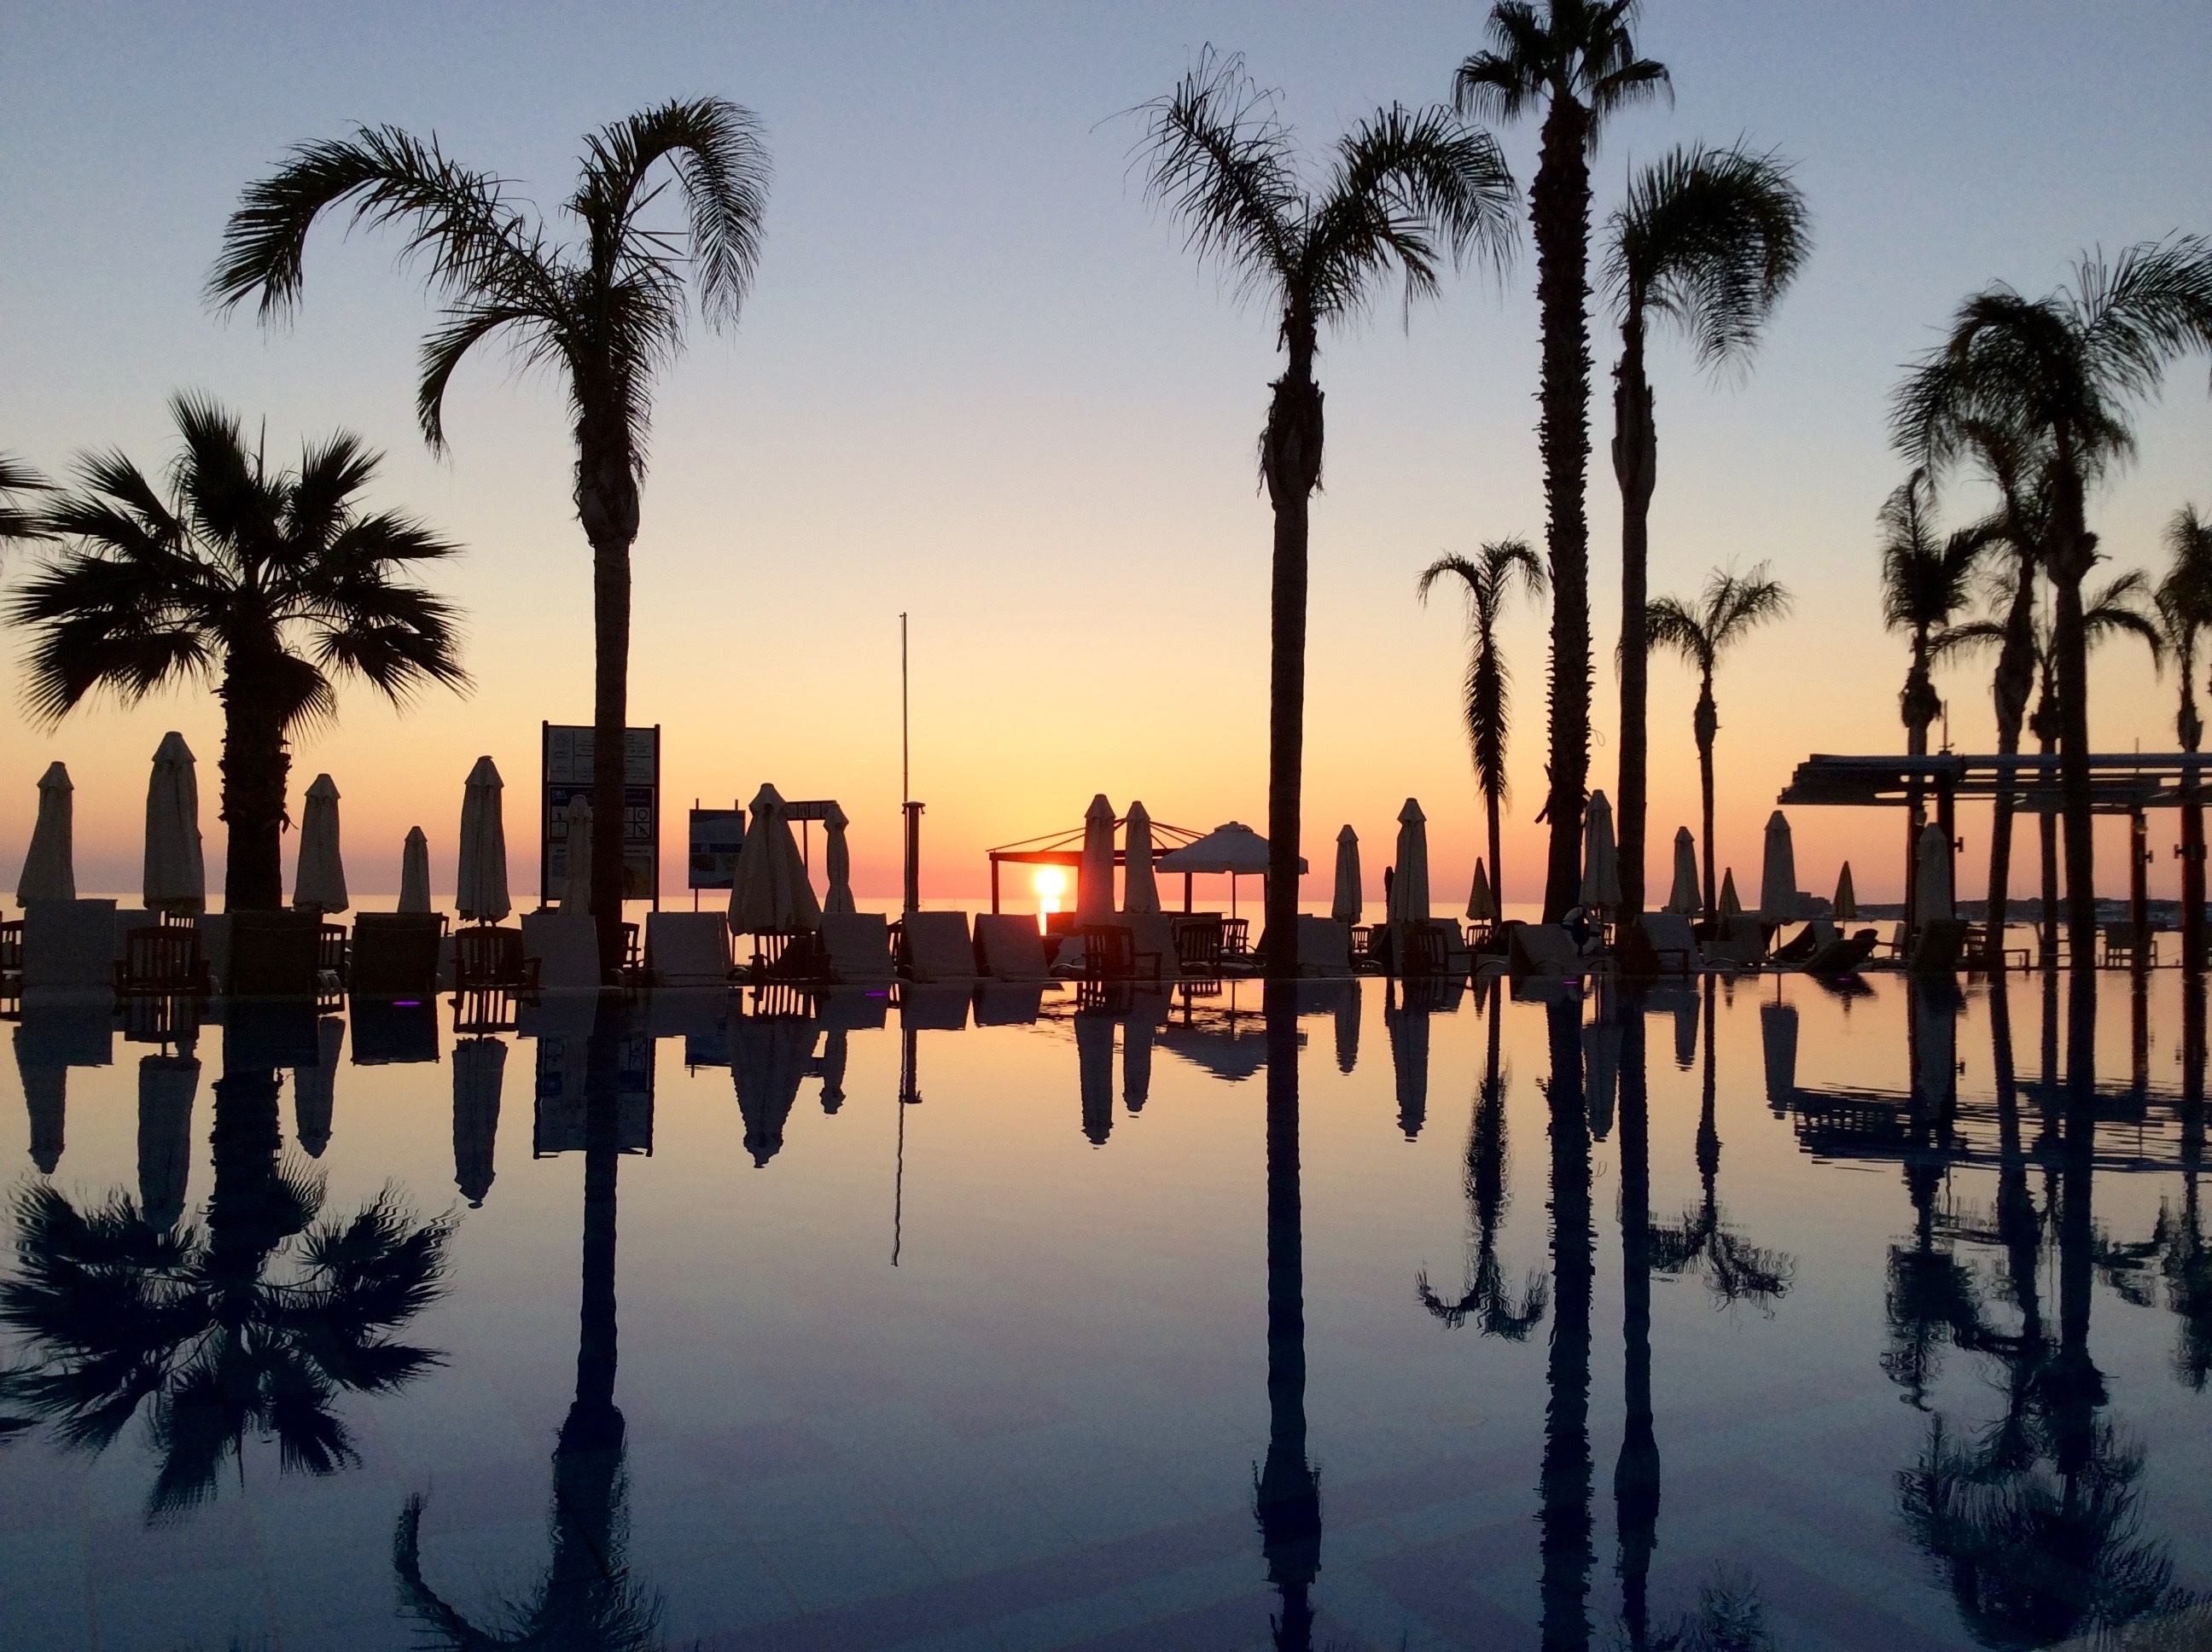
landscape, sea, tree, outdoor, horizon, dock, sunrise, sunset, sunlight, morning, dawn, travel, dusk, evening, reflection, mediterranean, scenic, marina, tourism, leisure, palm trees, cyprus, woody plant, arecales